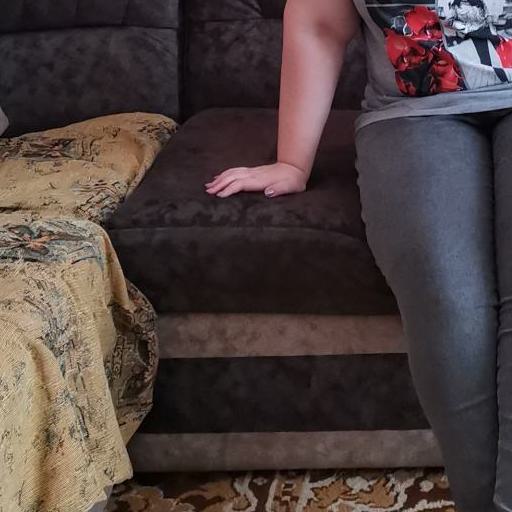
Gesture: no_gesture